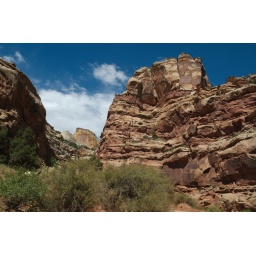
Lavered rock walls of Capitol Gorge in Capitol Reef Park UG 9-2-05